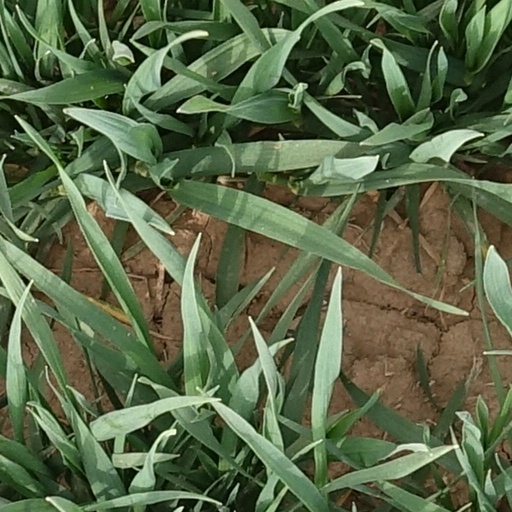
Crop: wheat